Sanaksar Monastery

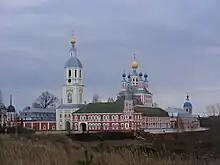
Sanaksar monastery, 2008

The Sanaksar Monastery of the Nativity of the Mother of God is located in the Russian Federation, in the Temnikov district of Republic Mordovia.